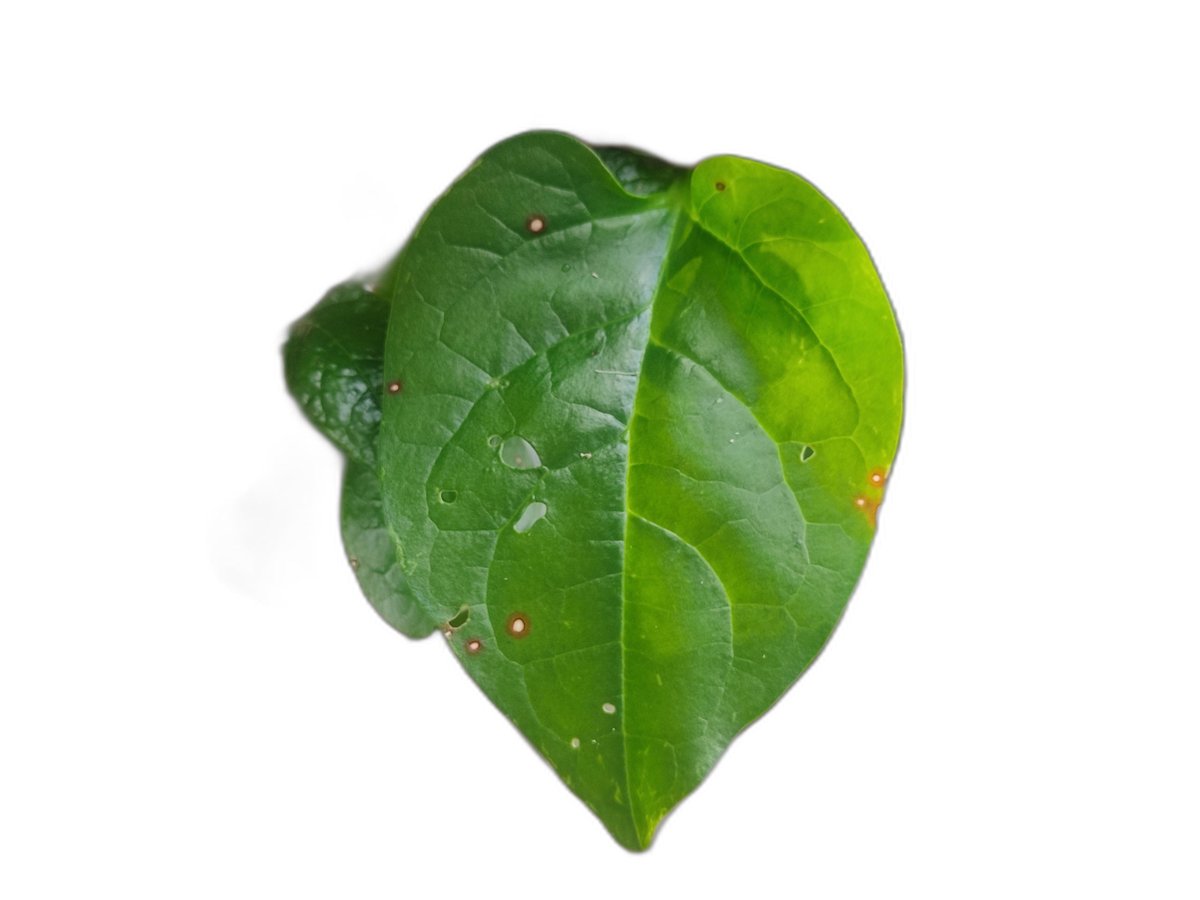
Label: Bacterial-Spot